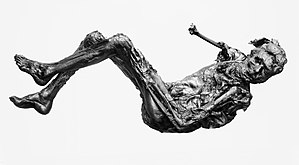
Liste over moselig / Liste / Danmark
Dette er en liste over moselig sorteret efter det land, hvor de er fundet. Moseligene er naturligt konserverede eller bevarede lig af mennesker og nogle dyr fundet i tørvemoser. De fleste fund af moselig er gjort i nordeuropæiske lande som Danmark, Tyskland, Holland, Storbritannien og Irland. Forlydender om moselig begyndte at opstå i 1700-tallet. i 1965 katalogiserede den tyske videnskabsmand Alfred Dieck mere end 1.850 moselig, men senere studier afslørede, at store dele af Diecks arbejde var fejlbehæftet. Gennem tiderne er hundreder af moselig fundet og undersøgt. Af dem er kun omkring 45 intakte i dag.